Mute (music)

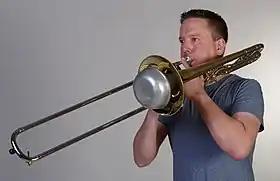
Trombonist playing with a straight mute, the most common brass mute

A mute is a device attached to a musical instrument which changes the instrument's tone quality (timbre) or lowers its volume. Mutes are commonly used on string and brass instruments, especially the trumpet and trombone, and are occasionally used on woodwinds. Their effect is mostly intended for artistic use, but they can also allow players to practice discreetly. Muting can also be done by hand, as in the case of palm muting a guitar or grasping a triangle to dampen its sound.